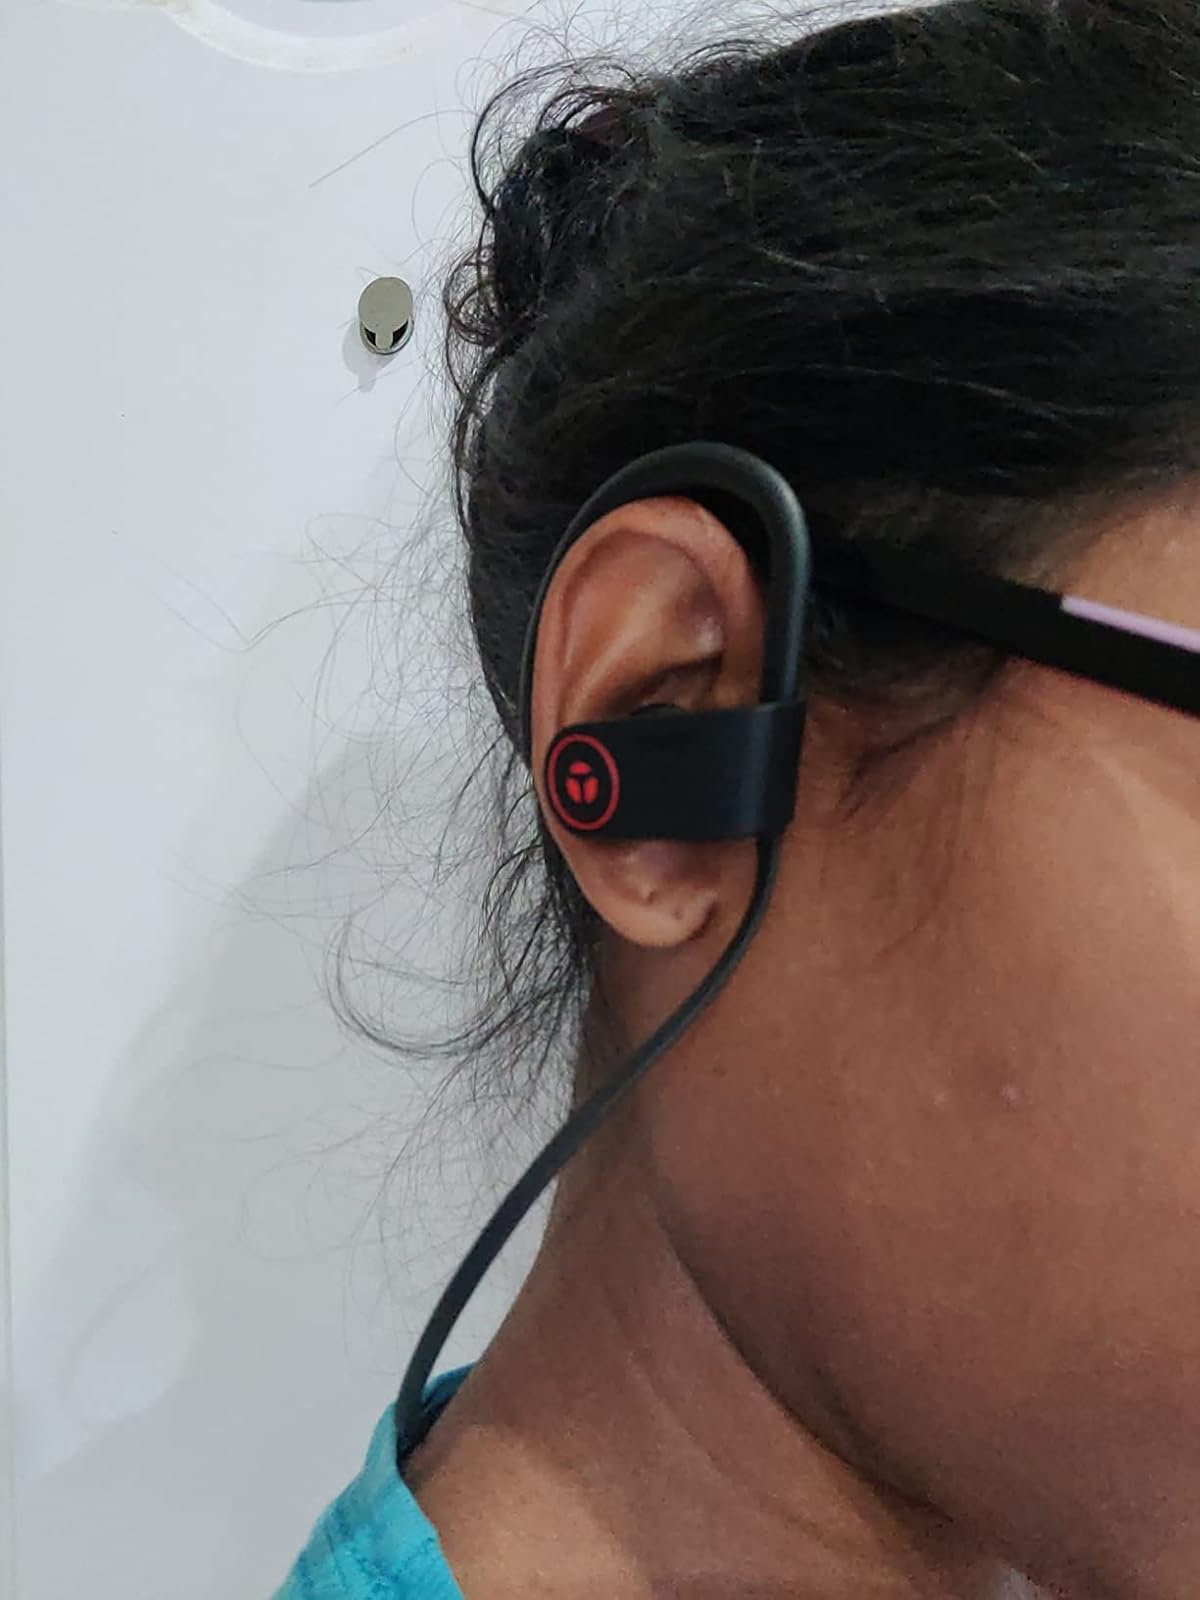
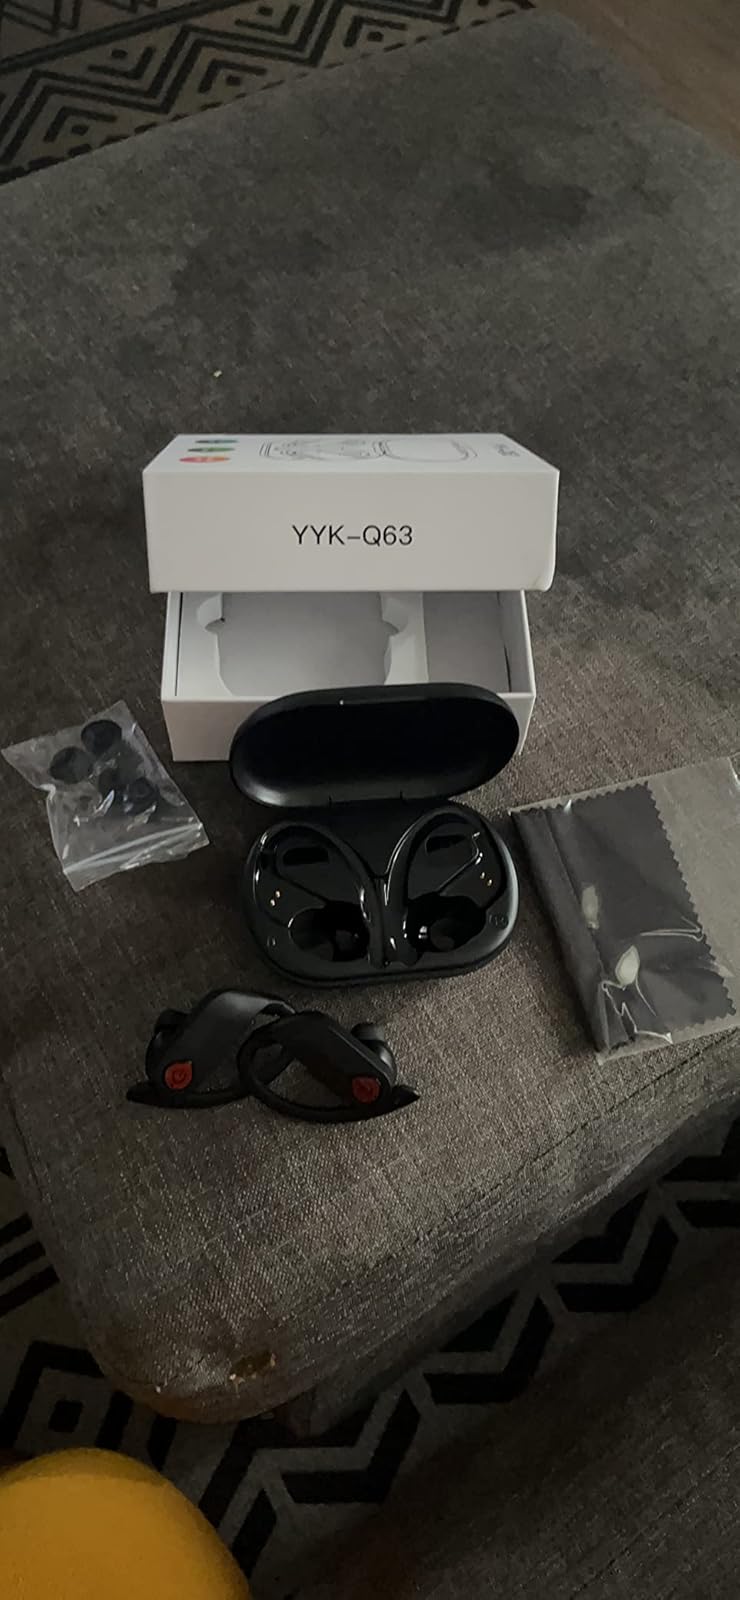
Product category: earbuds
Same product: no